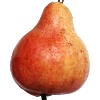
Label: Pear Red 1